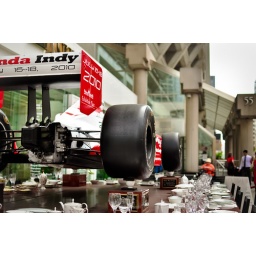
A formula 1 car sits on tea cups in Toronto.